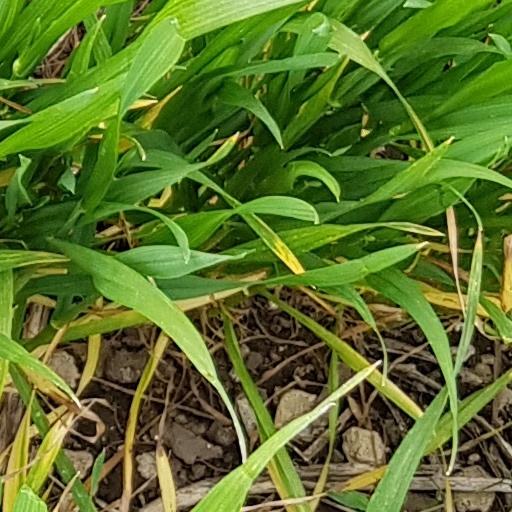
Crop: wheat